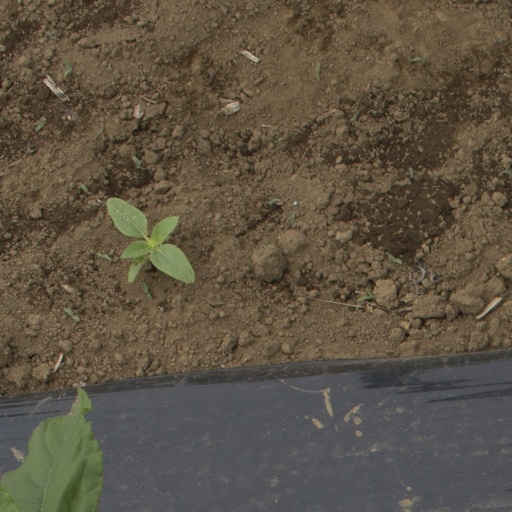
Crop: Jerusalem artichoke